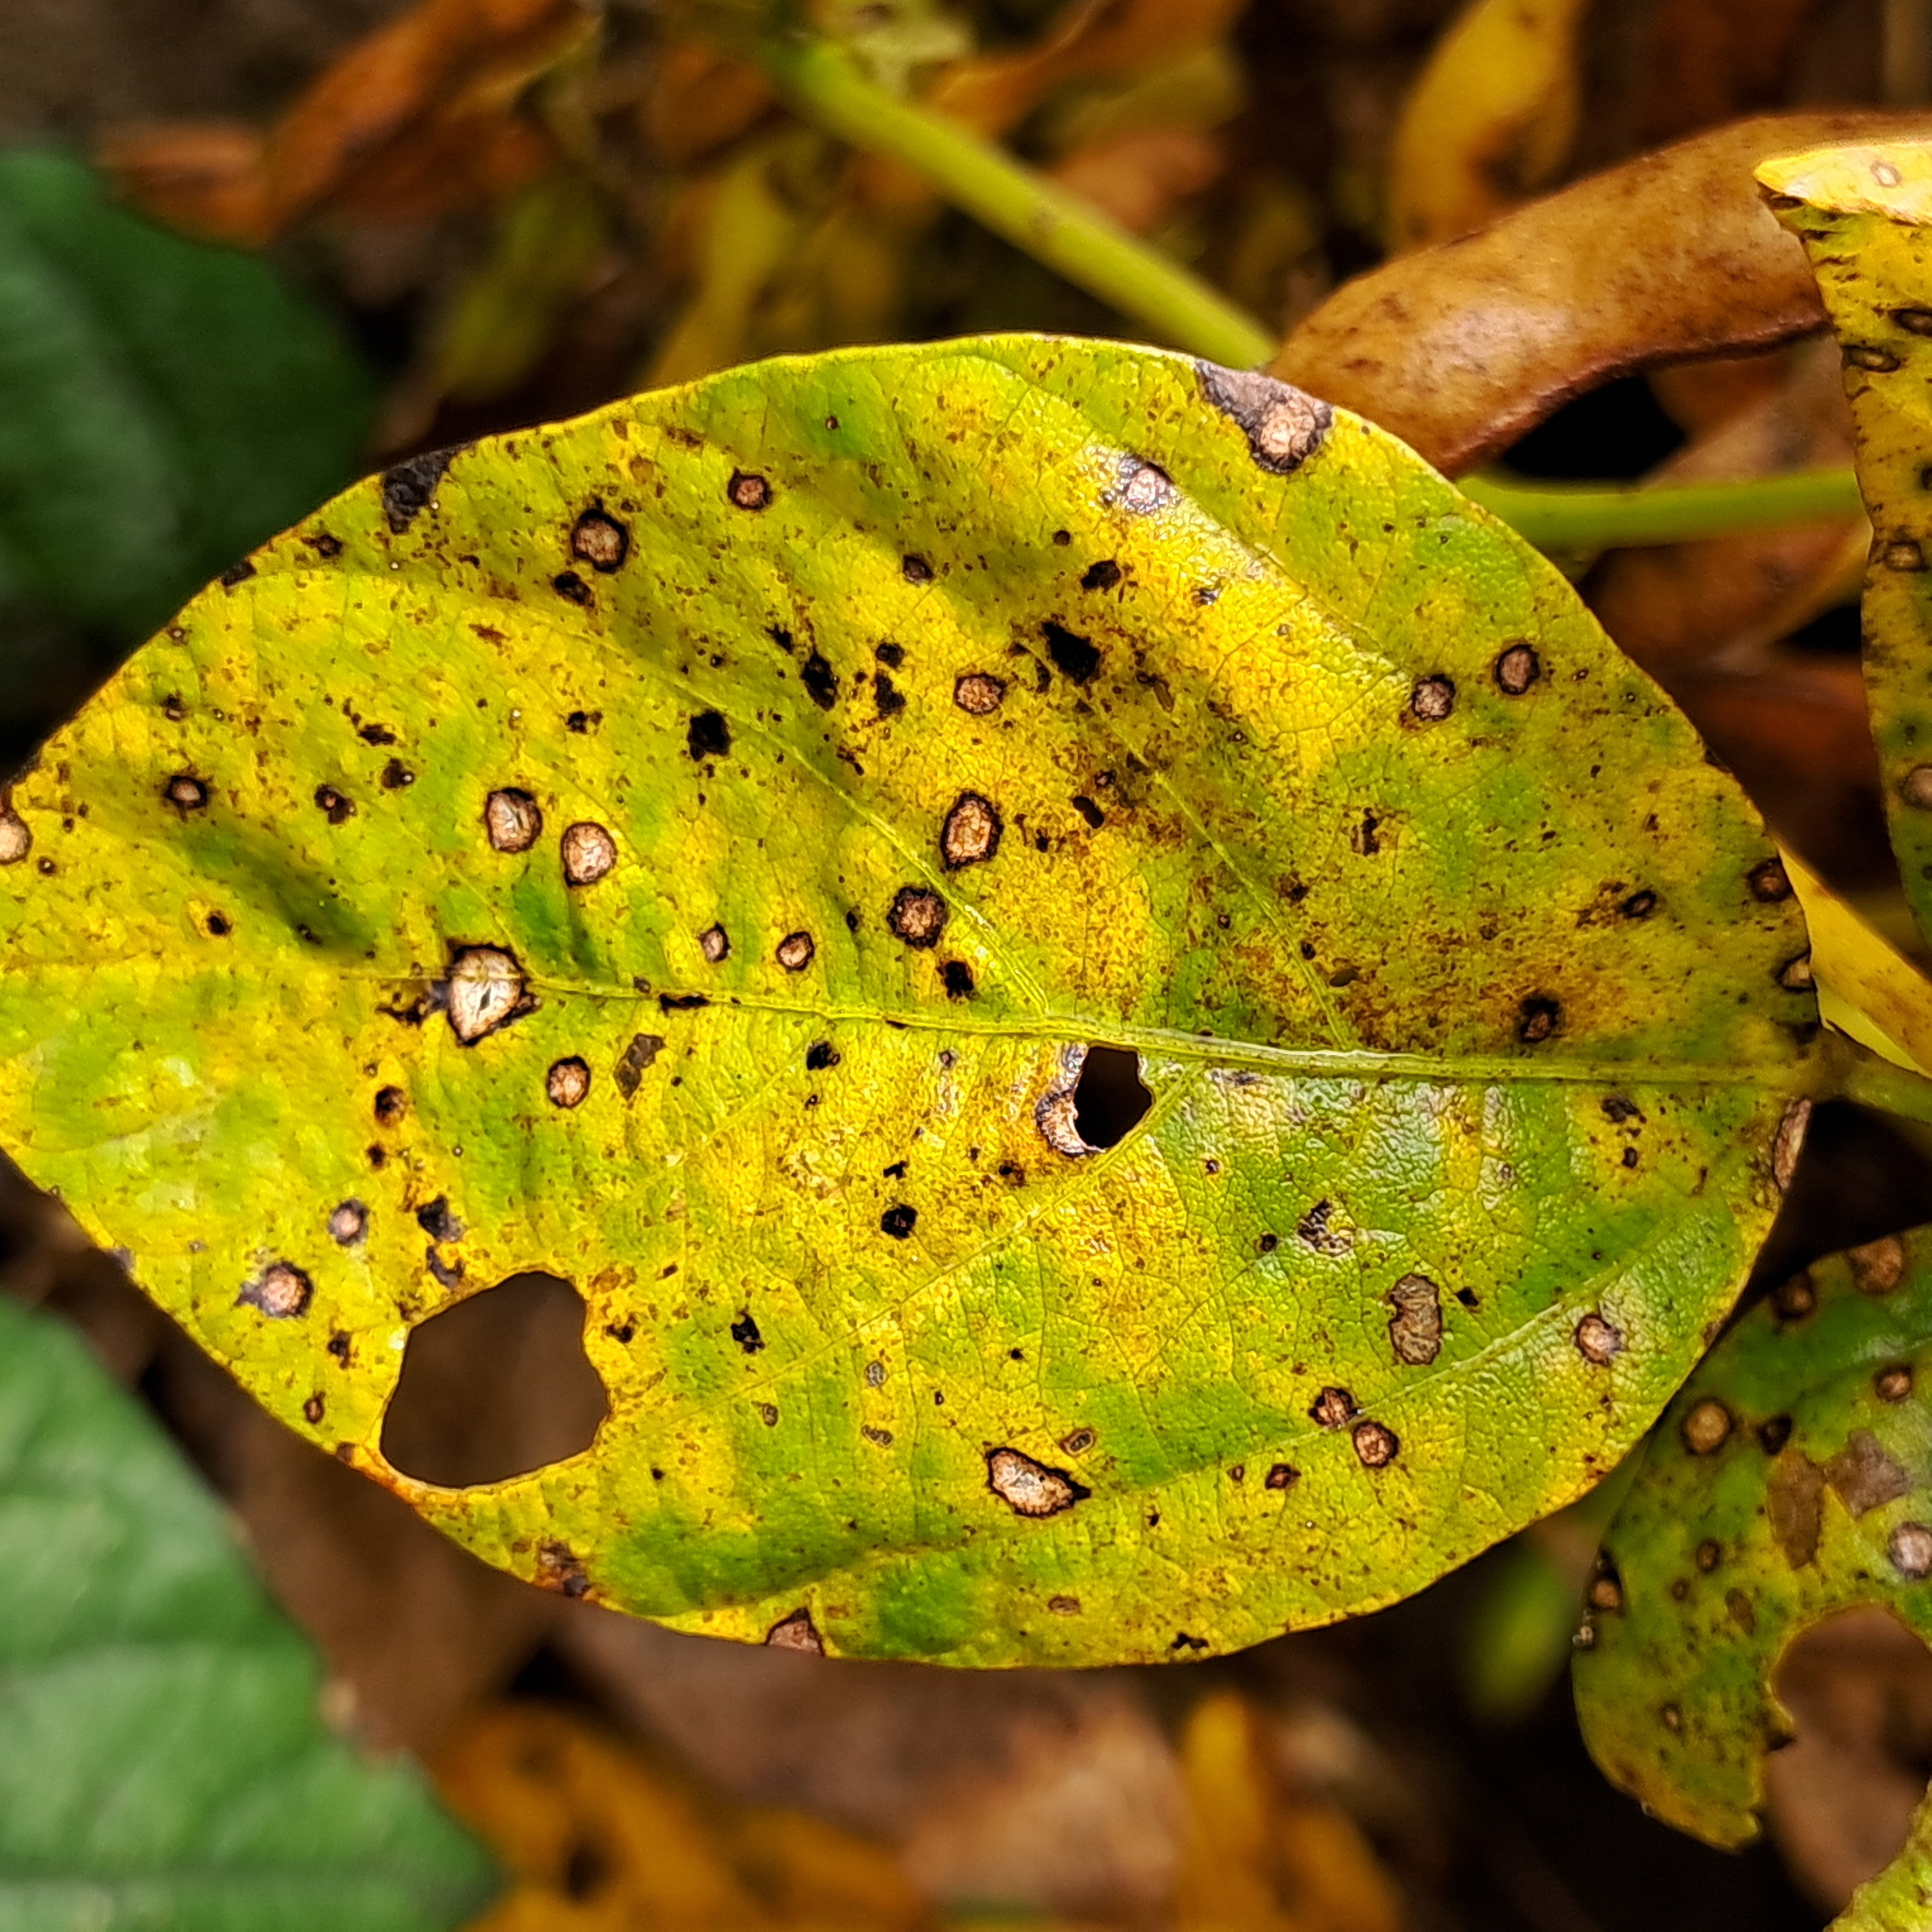
Label: Frog_Leaf_Eye